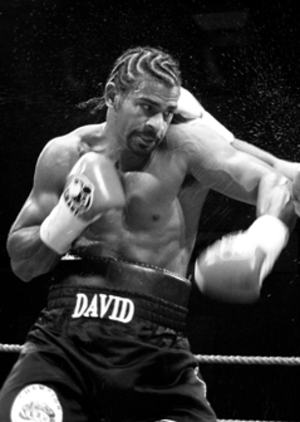
David Haye
David Haye
David Deron Haye er en britisk professionel bokser, der er i en periode var anerkendt af WBA som verdensmester i sværvægt. Den 7. november 2009 slog han titelholderen Nikolaj Valuev på point i en titelkamp i Nürnberg i Tyskland og vandt dermed WBA-titlen fra Valuev. Haye tabte WBA-titlen den 2. juli 2011 til IBF- og WBO-mesteren Wladimir Klitschko på point.